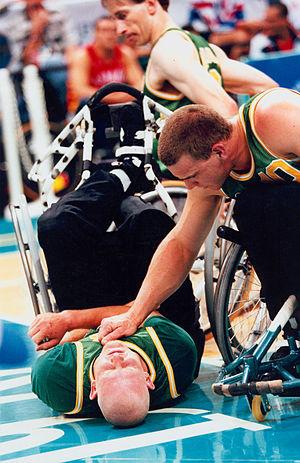
L’Équipe d'Australie de basket-ball en fauteuil roulant est la sélection masculine senior qui représente l'Australie dans les compétitions majeures de basket-ball en fauteuil roulant. Cette sélection rassemble les meilleurs joueurs australiens sous l’égide de la Fédération australienne de basket-ball.